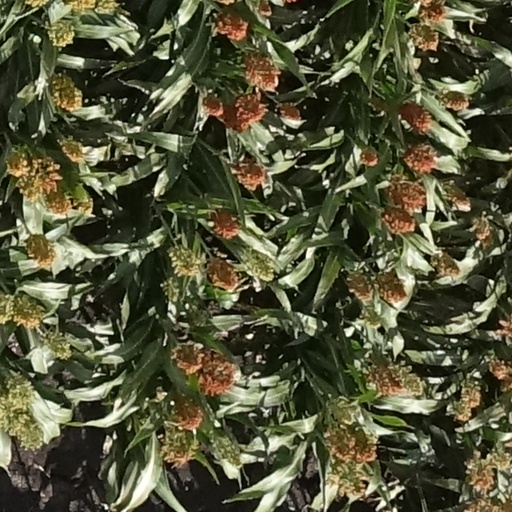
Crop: sorghum